Until Dawn

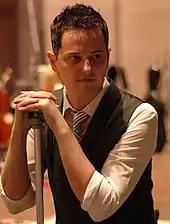
Jason Graves is the composer for the game.

Jason Graves began working on "Until Dawn" music in 2011. The scoring process for three orchestra recording sessions lasted for one year. Graves talked with Barney Pratt, the game's audio director, for three hours to get a clear idea about the direction of the soundtrack. He first composed the game's main theme, which he felt represented what the team was trying to achieve, and used it as the demo pitch to Supermassive Games. The music was reactive; it would become louder as the player character approached a threat. While composing for the game, he mixed both melodic and atonal sounds together. The music was influenced by the work of Krzysztof Penderecki and Jerry Goldsmith. There were tonally vague themes to mirror the game's mysterious storyline.